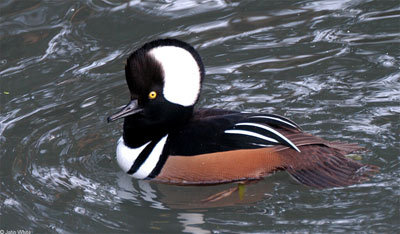
this large bird has tall black and white feathers that stand tall on it's crown, and bright white and black wingbars.
the bird has a black head with a white crown detail and yellow eyering.
a medium sized bird that has a very large head and a medium sized billa bird with brownish-red flanks, black wings, a large white head with black crown and yellow eyes.
an interesting looking water bird that has black and white head, yellow eyes, black throat and neck, white breast striped with black, black wings striped white, and brown belly, sides, and tail.
this bird contains a white stripe along its throat and breast, black along its head, neck and coverts, white and black secondaries, and orange along its flank abdomen and belly.
this bird has an odd shaped head with a flat small beak and a brown belly.
this is a black and white bird with a large head, a yellow eye and brown sidesa large black bird with red abdomen and sides, black striped throat, black head and small black bill.
the bird has a large crown that is black and white and large eyering.
Species: Hooded Merganser